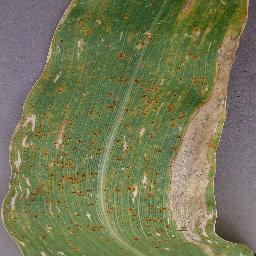
Label: Corn_(Maize)___Northern_Leaf_Blight